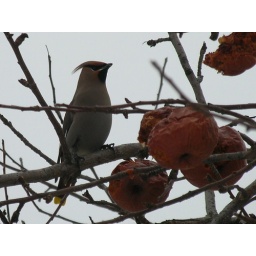
Around 80 birds were in front of my house this afternoon